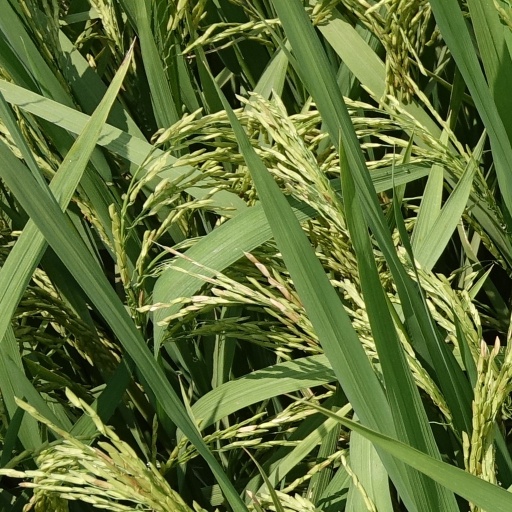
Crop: rice